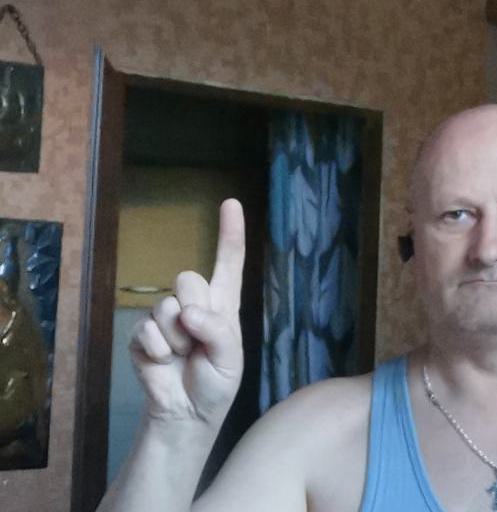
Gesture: one